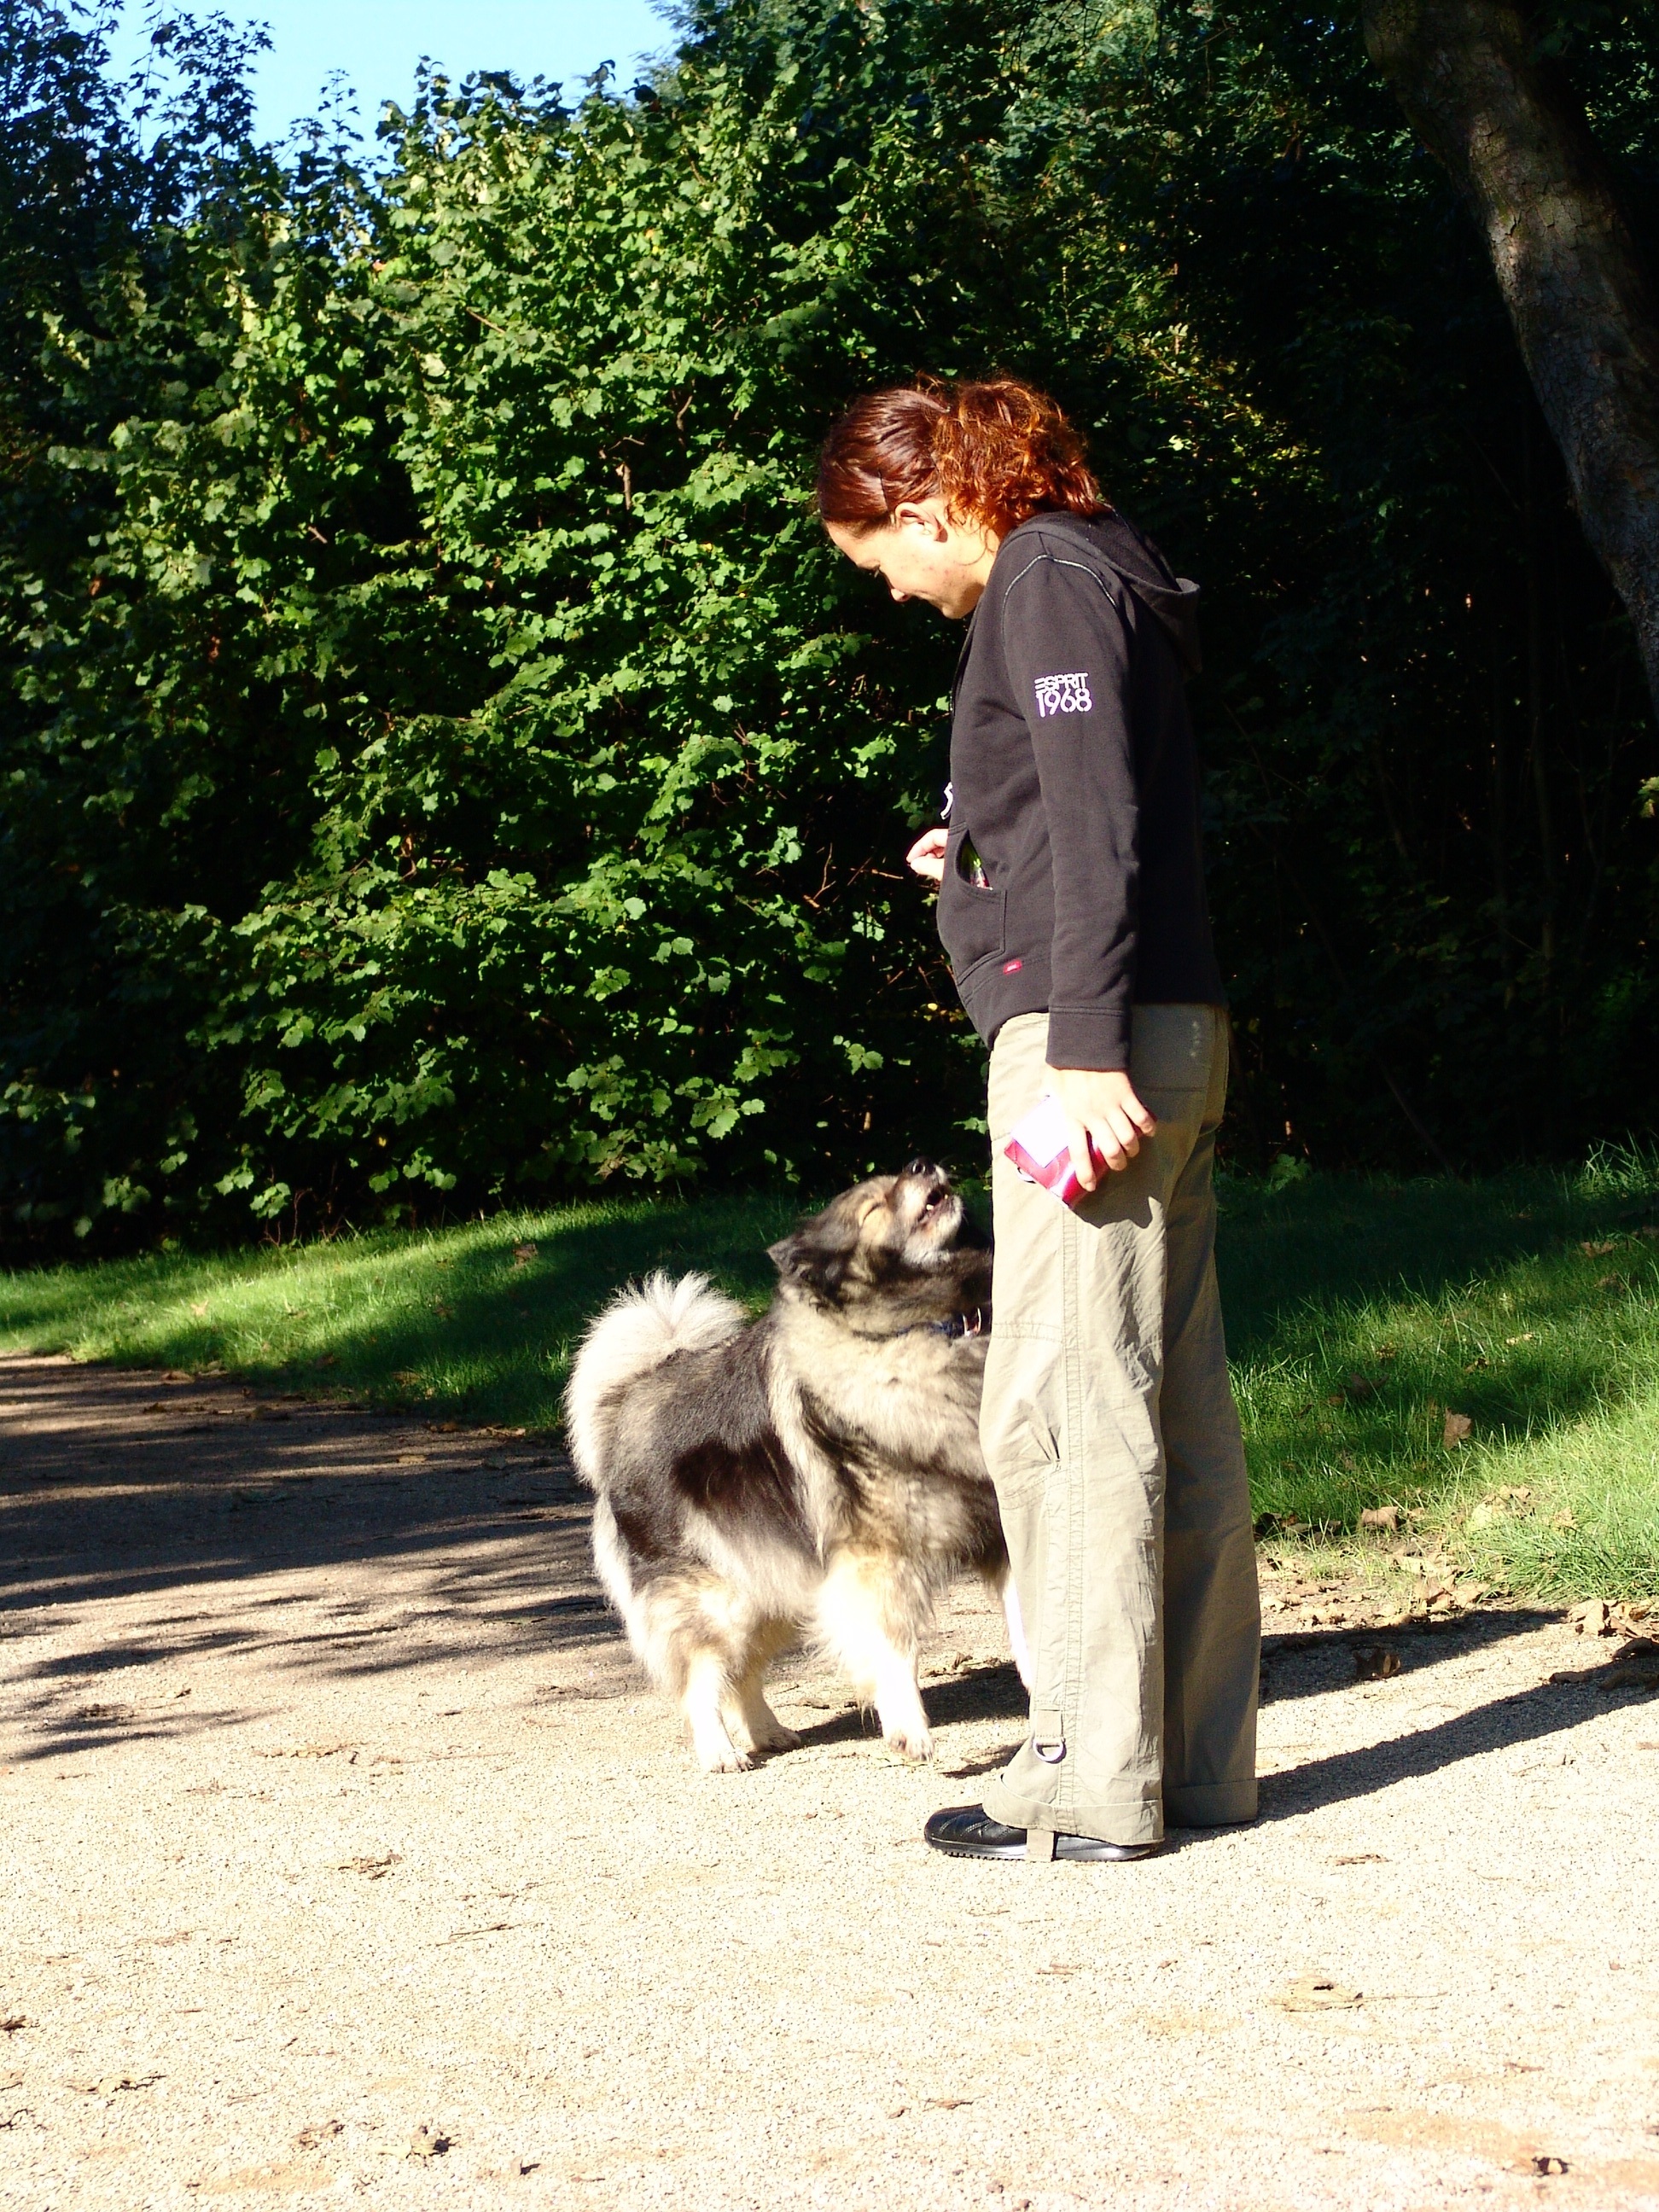
dog, mammal, education, dog breed, skills, teaching, educate, dog walking, keeshond, dog like mammal